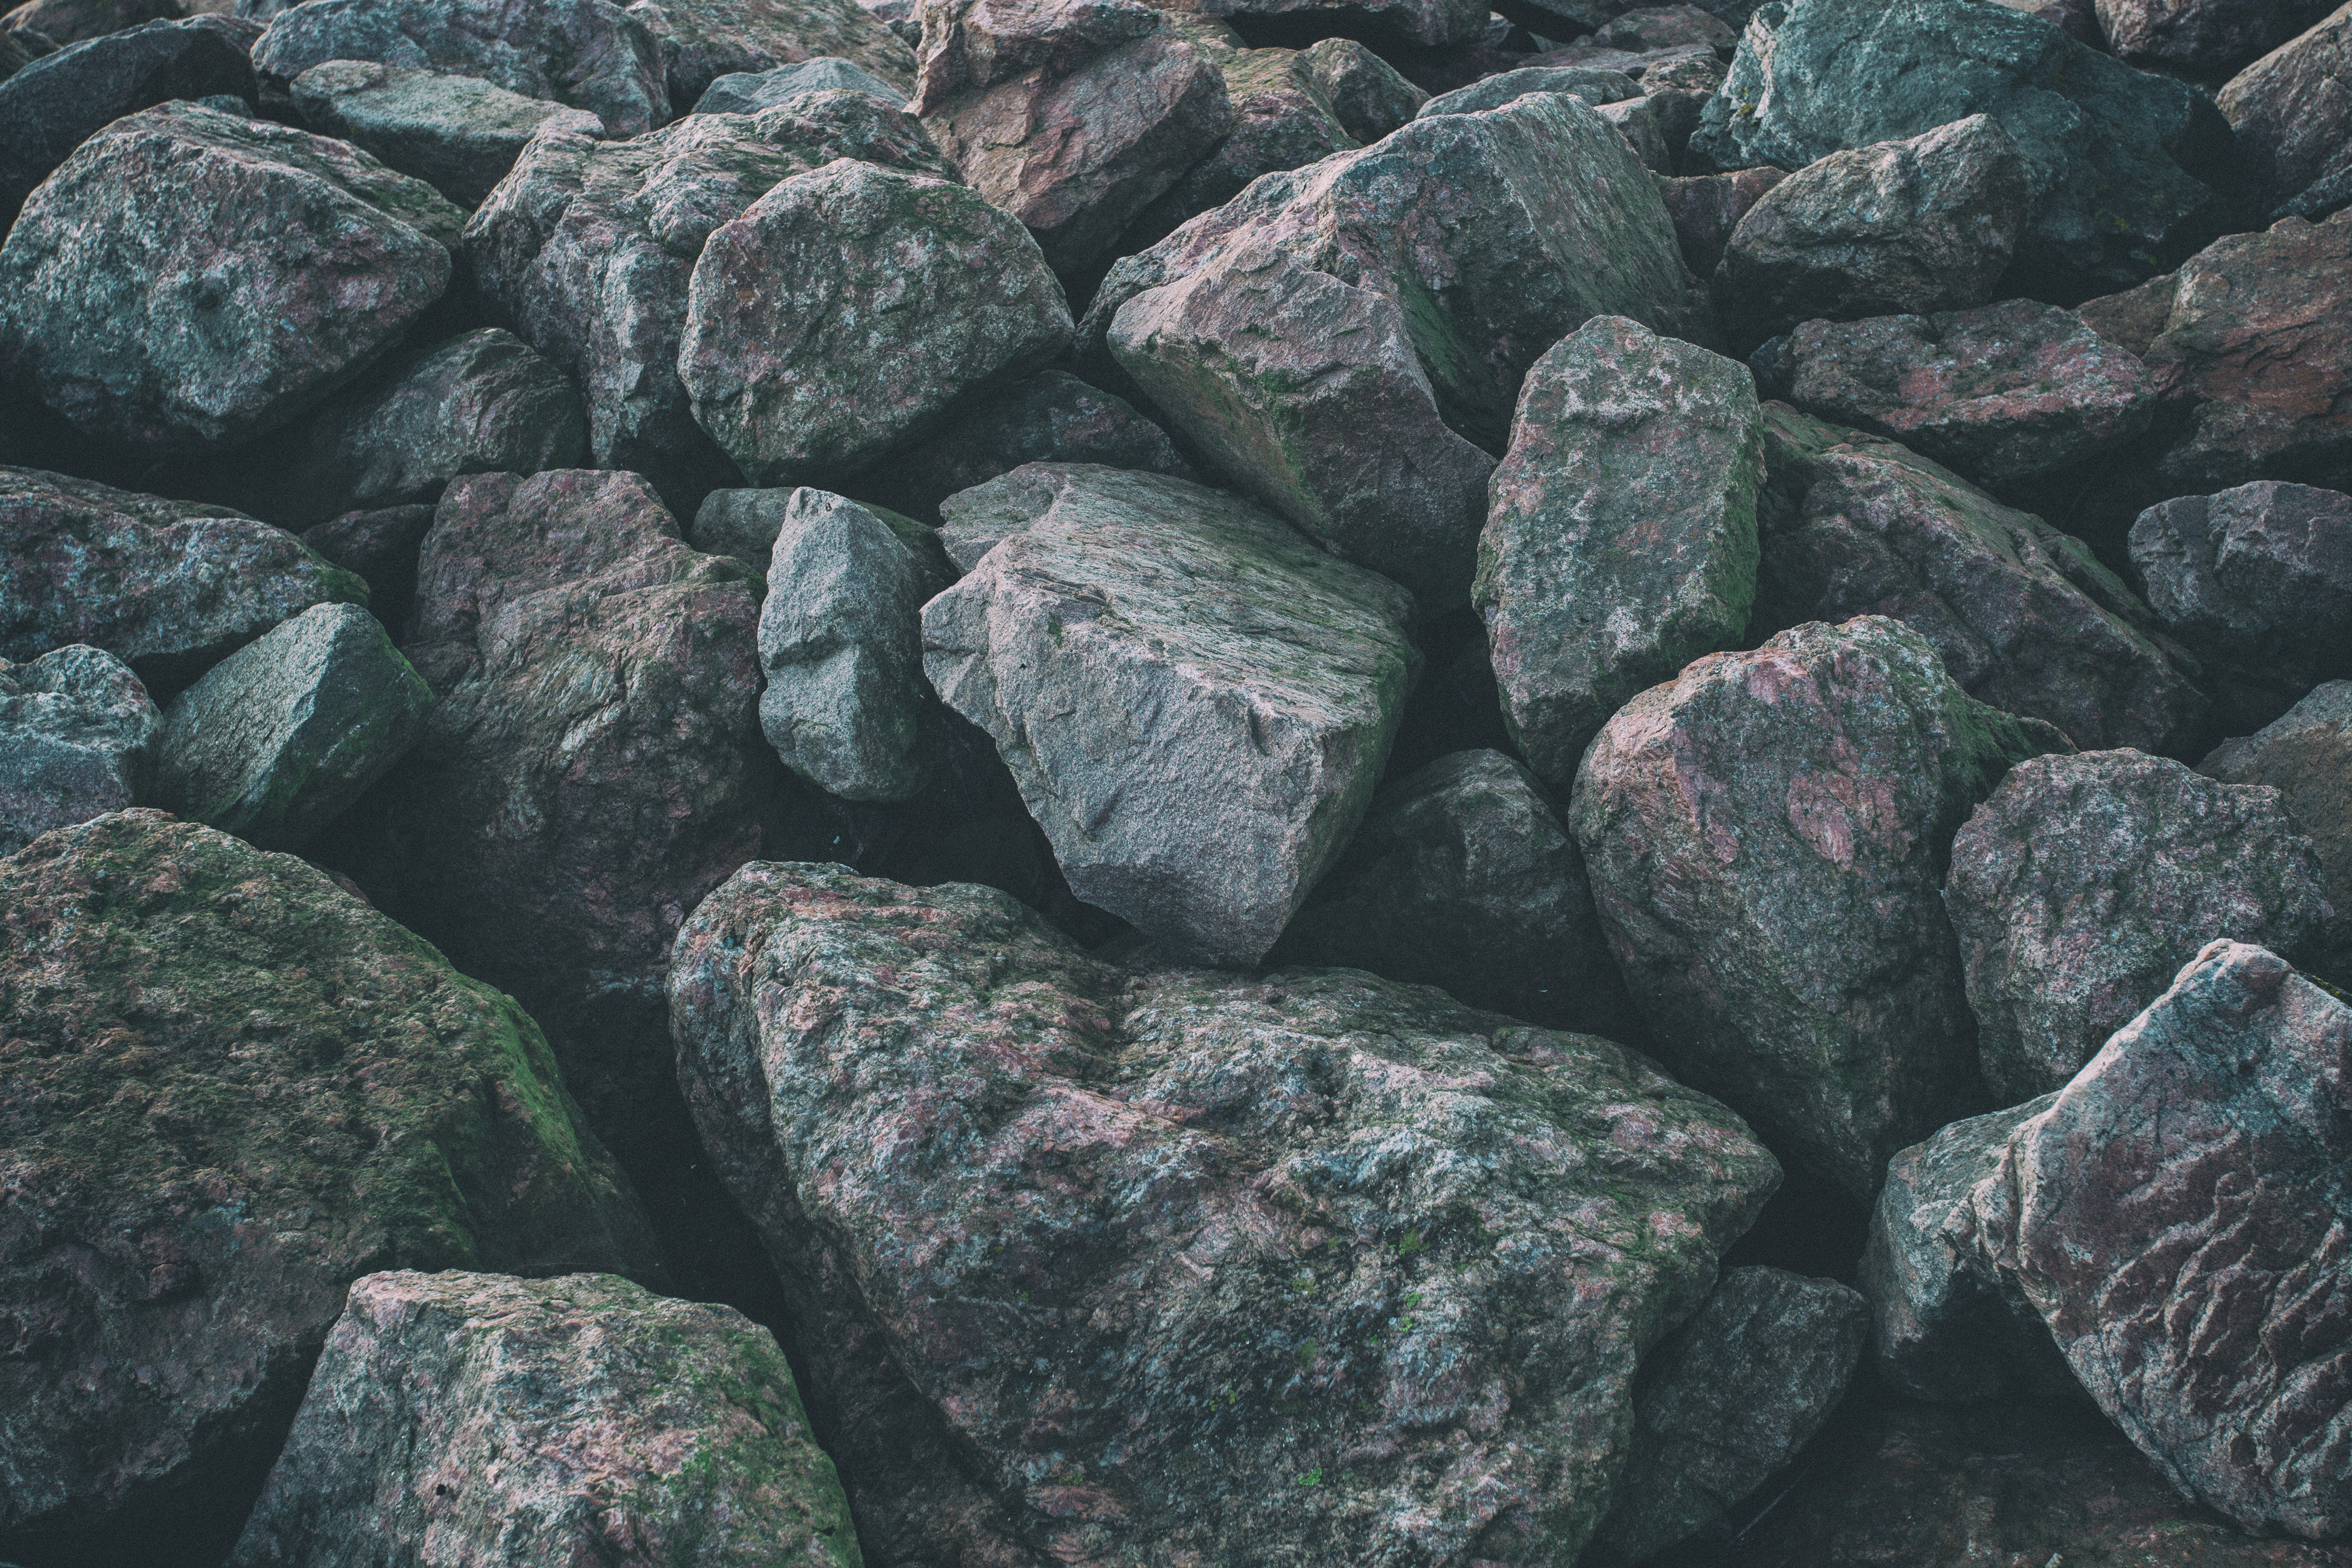
rock, boulder, igneous rock, bedrock, geology, granite, geological phenomenon, formation, rubble, outcrop, mineral